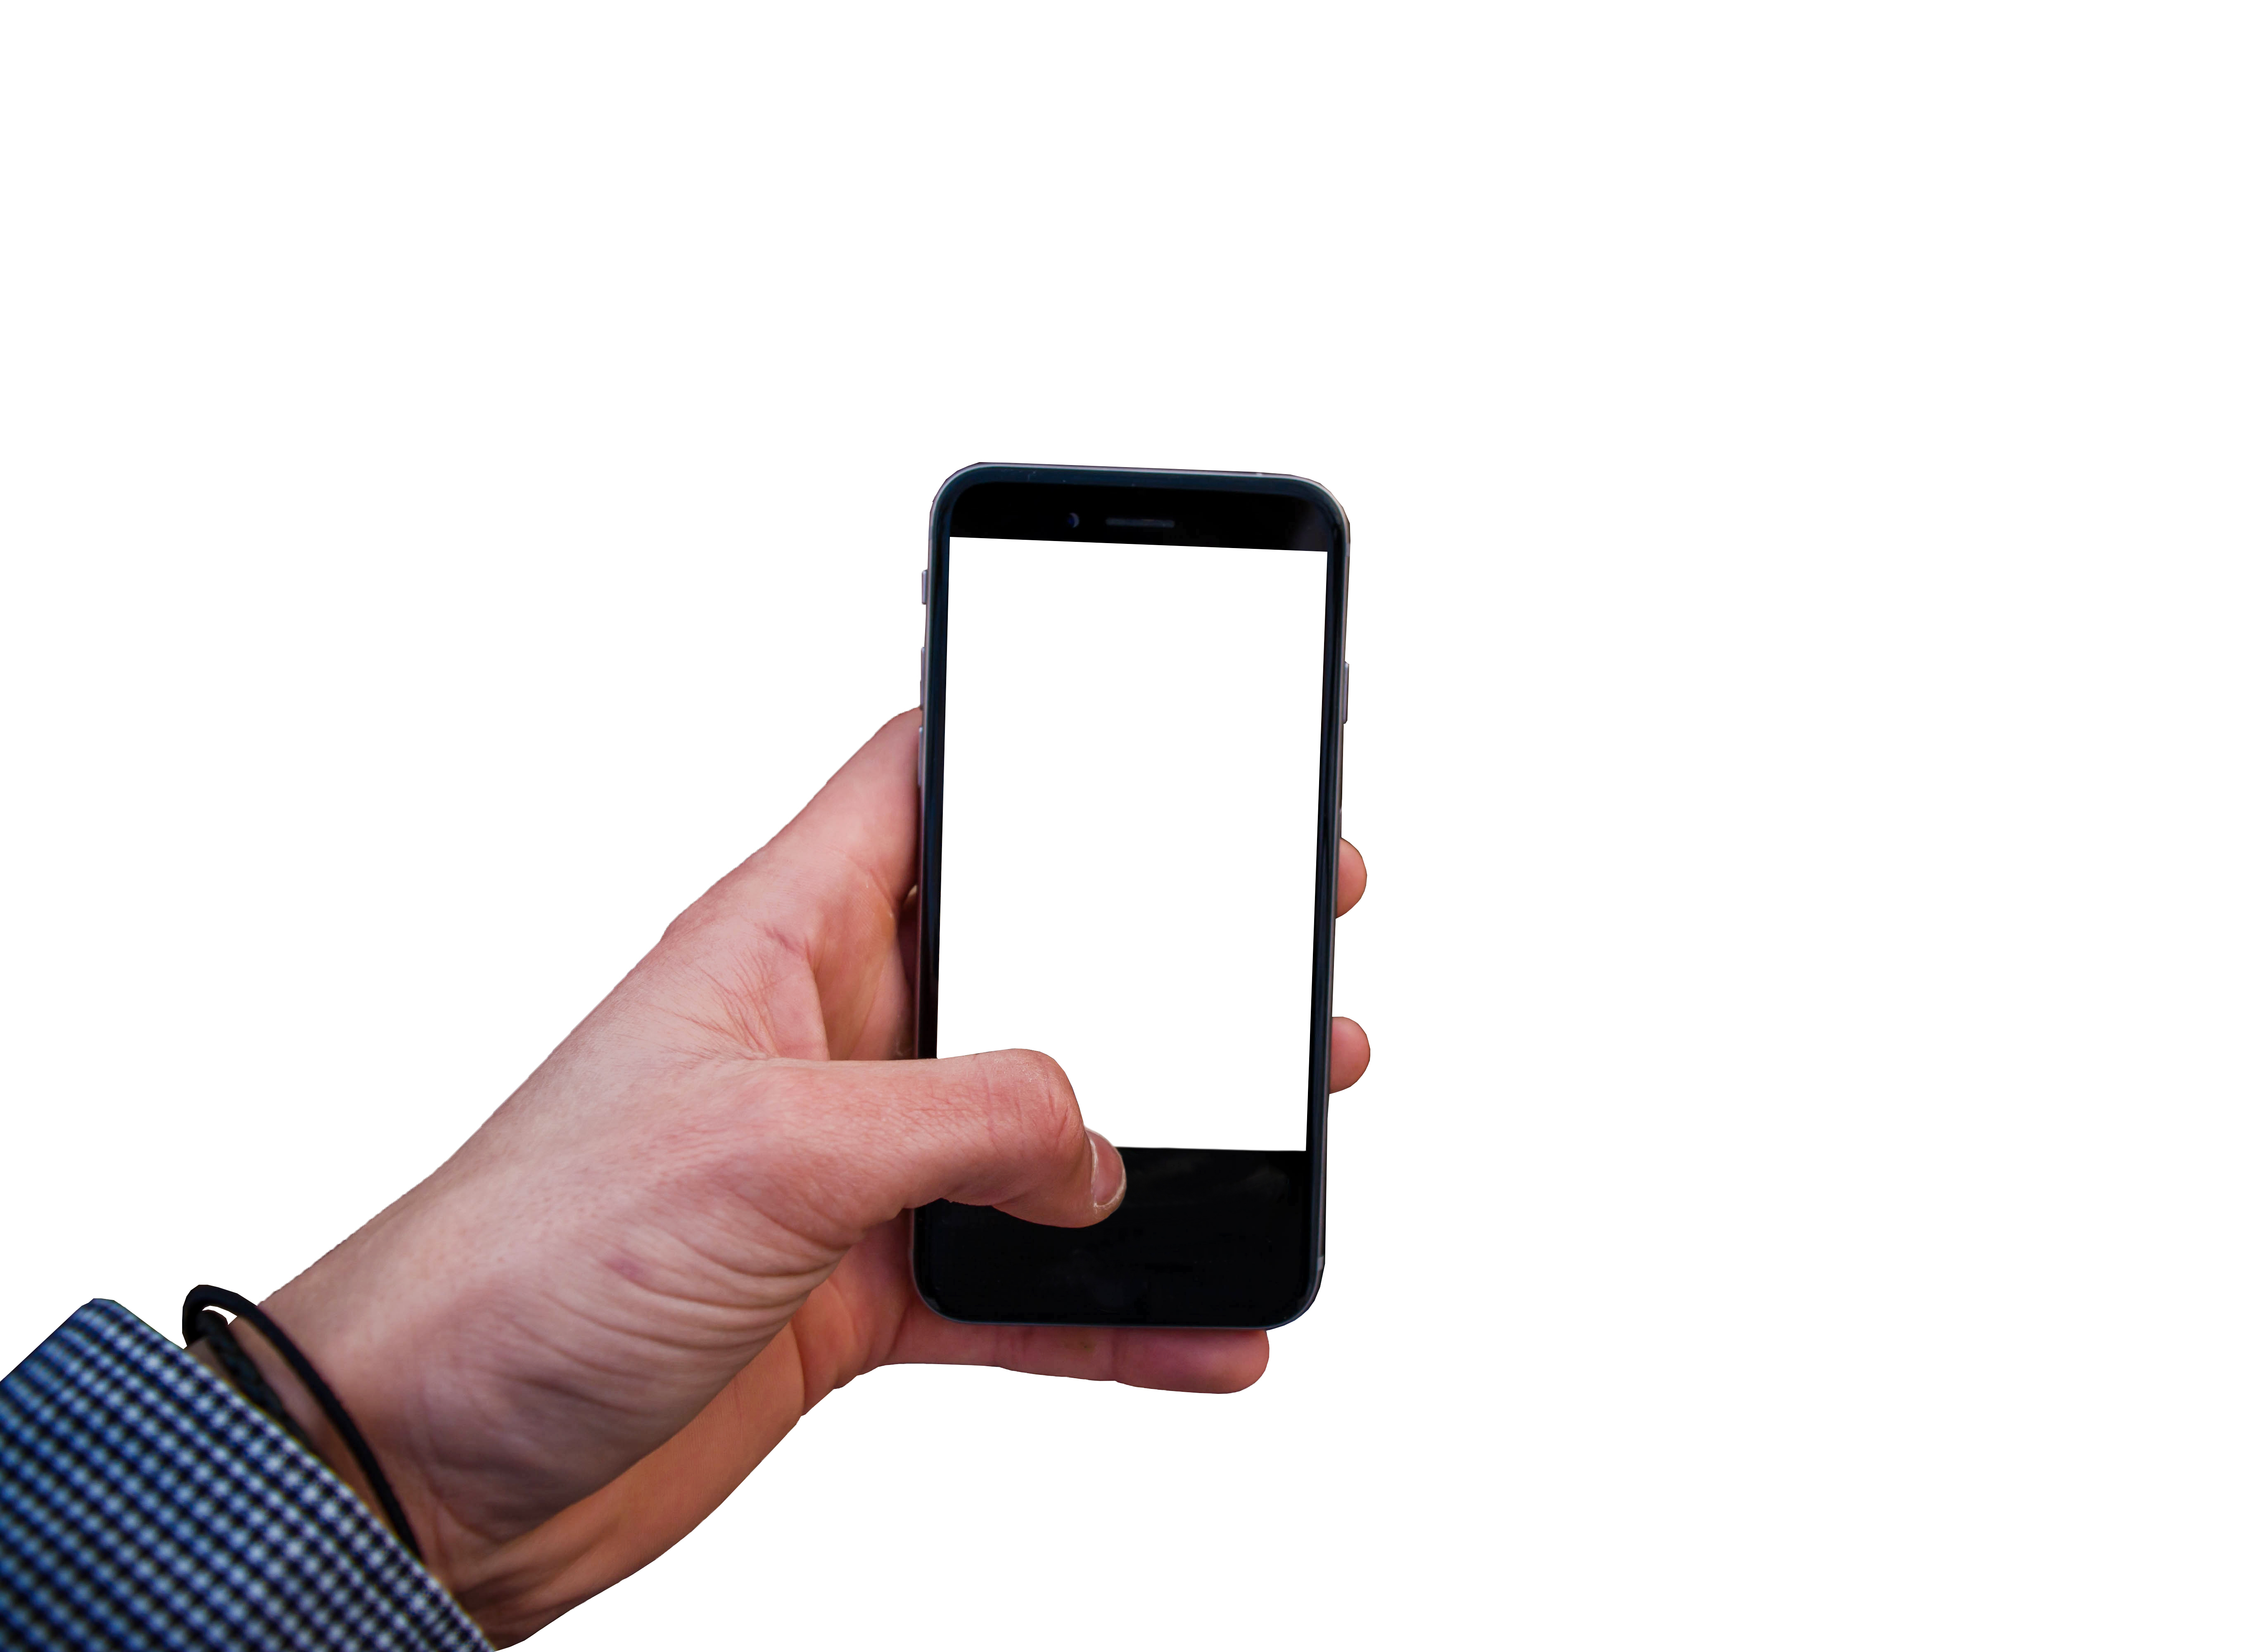
advertise, advertisement, advertising, android, android phone, apple, apple computer, blank, business, business phone, cell, cell phone, cellphone, cell phones, cellular, commercial, communication, communicator, computer, computer screen, concept, copy, device, digital, display, electronic, empty, equipment, gadget, hand, hand holding, hand in hand, hand isolated, hands holding, hitech, hold, holding, holding hands, information, input, internet, iphone, iphone4, isolated, man, man isolated, man on phone, media, message, mobile, mobile phone, mobile phones, mobility, modern, multimedia, new, on the phone, organizer, pda, phone, review, screen, showing, shows, smart, smart man, smart phone, smartphone, smart phone isolated, space, telephone, touch, touching, touch screen, touchscreen, using, visual, white, wireless, work, working, mobile phone case, mobile phone accessories, communication device, electronic device, technology, finger, portable communications device, gesture, wallet, thumb